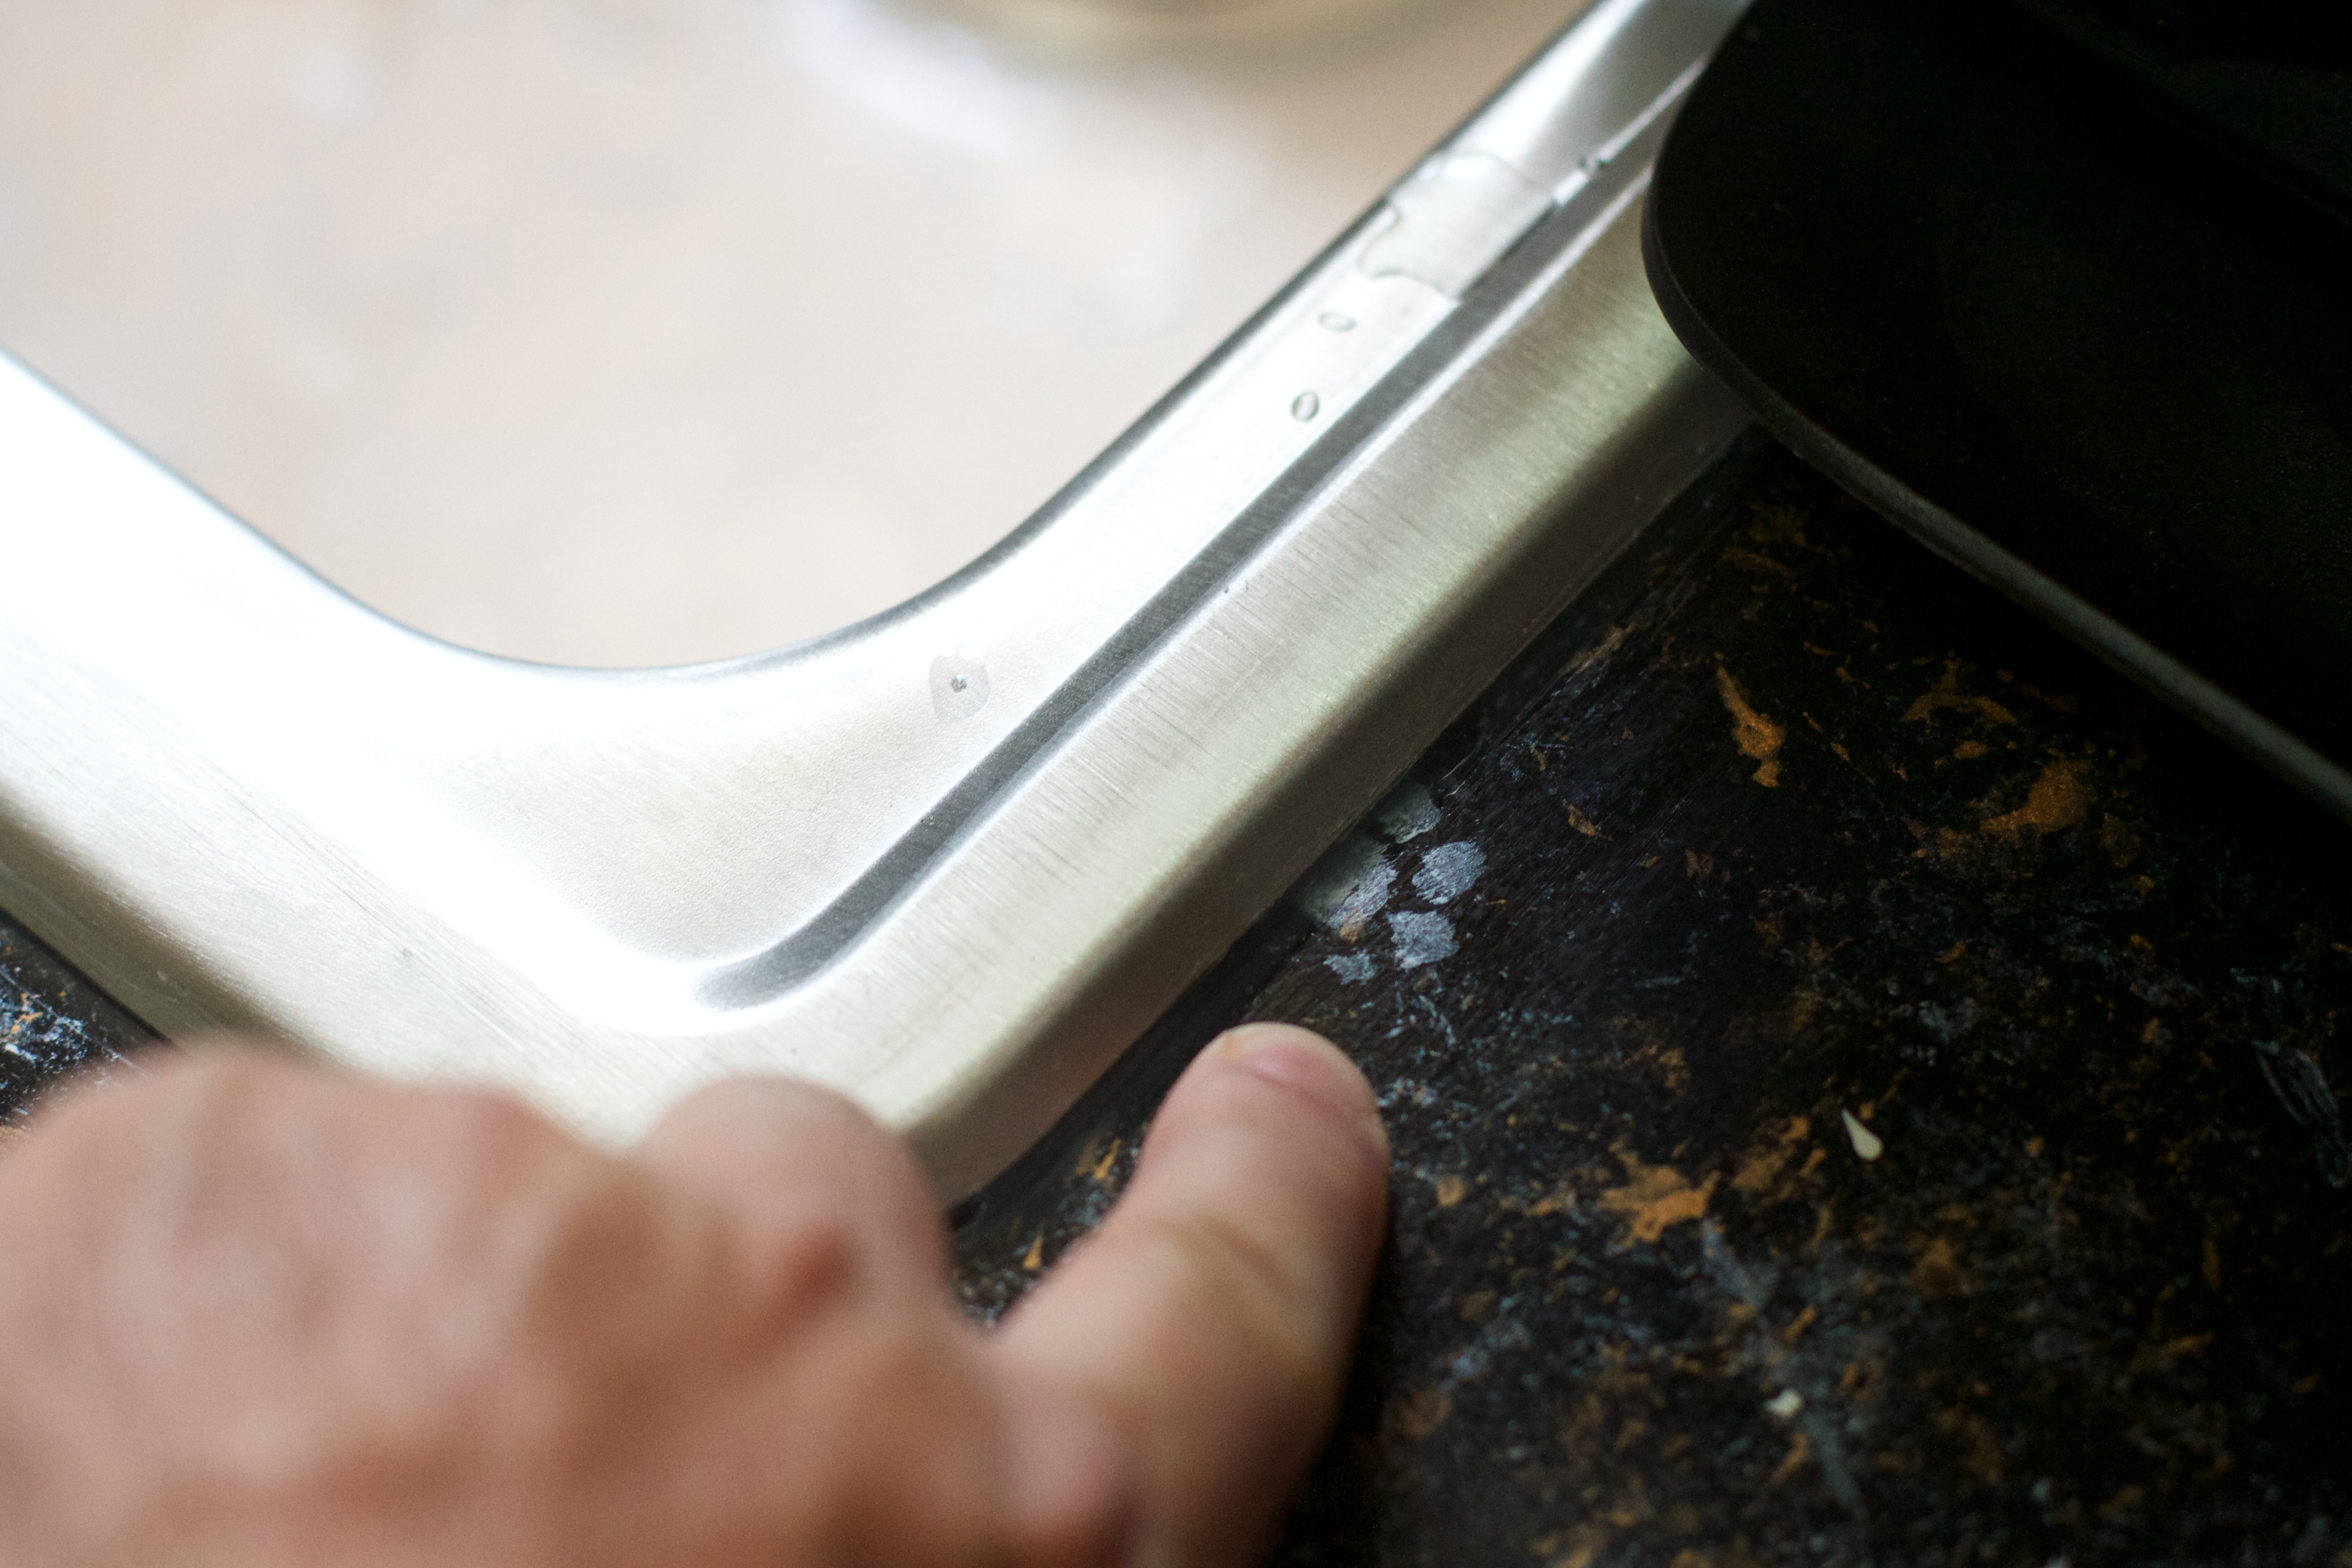
meal, food, produce, breakfast, baking, dessert, icing